Answer in natural language. Considering the relative positions, where is brown wooden chair with soft cushion (highlighted by a blue box) with respect to brown wooden chair with soft cushion (highlighted by a red box)? Choose between the following options: below or above
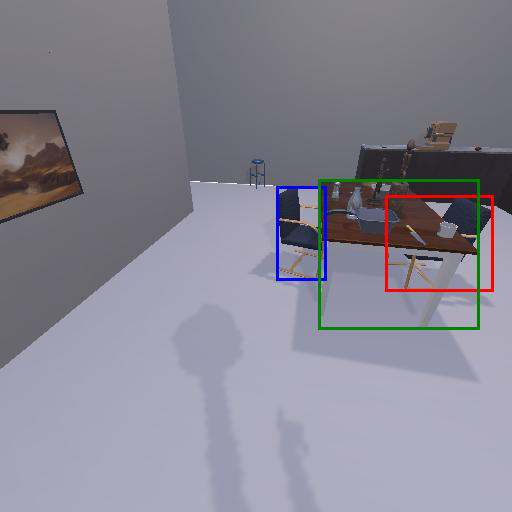
<answer>above</answer>